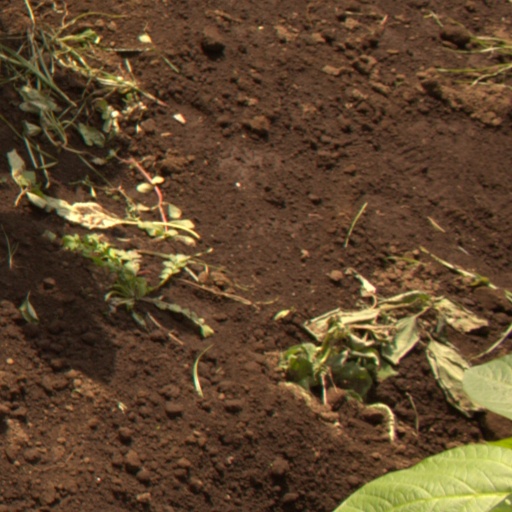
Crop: soybean